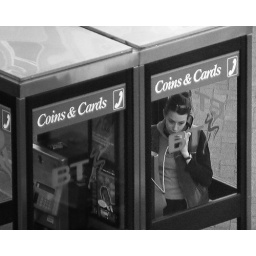
Girl in phone box